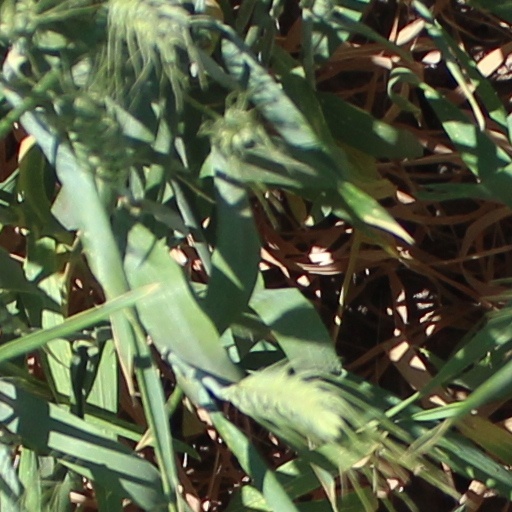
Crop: wheat